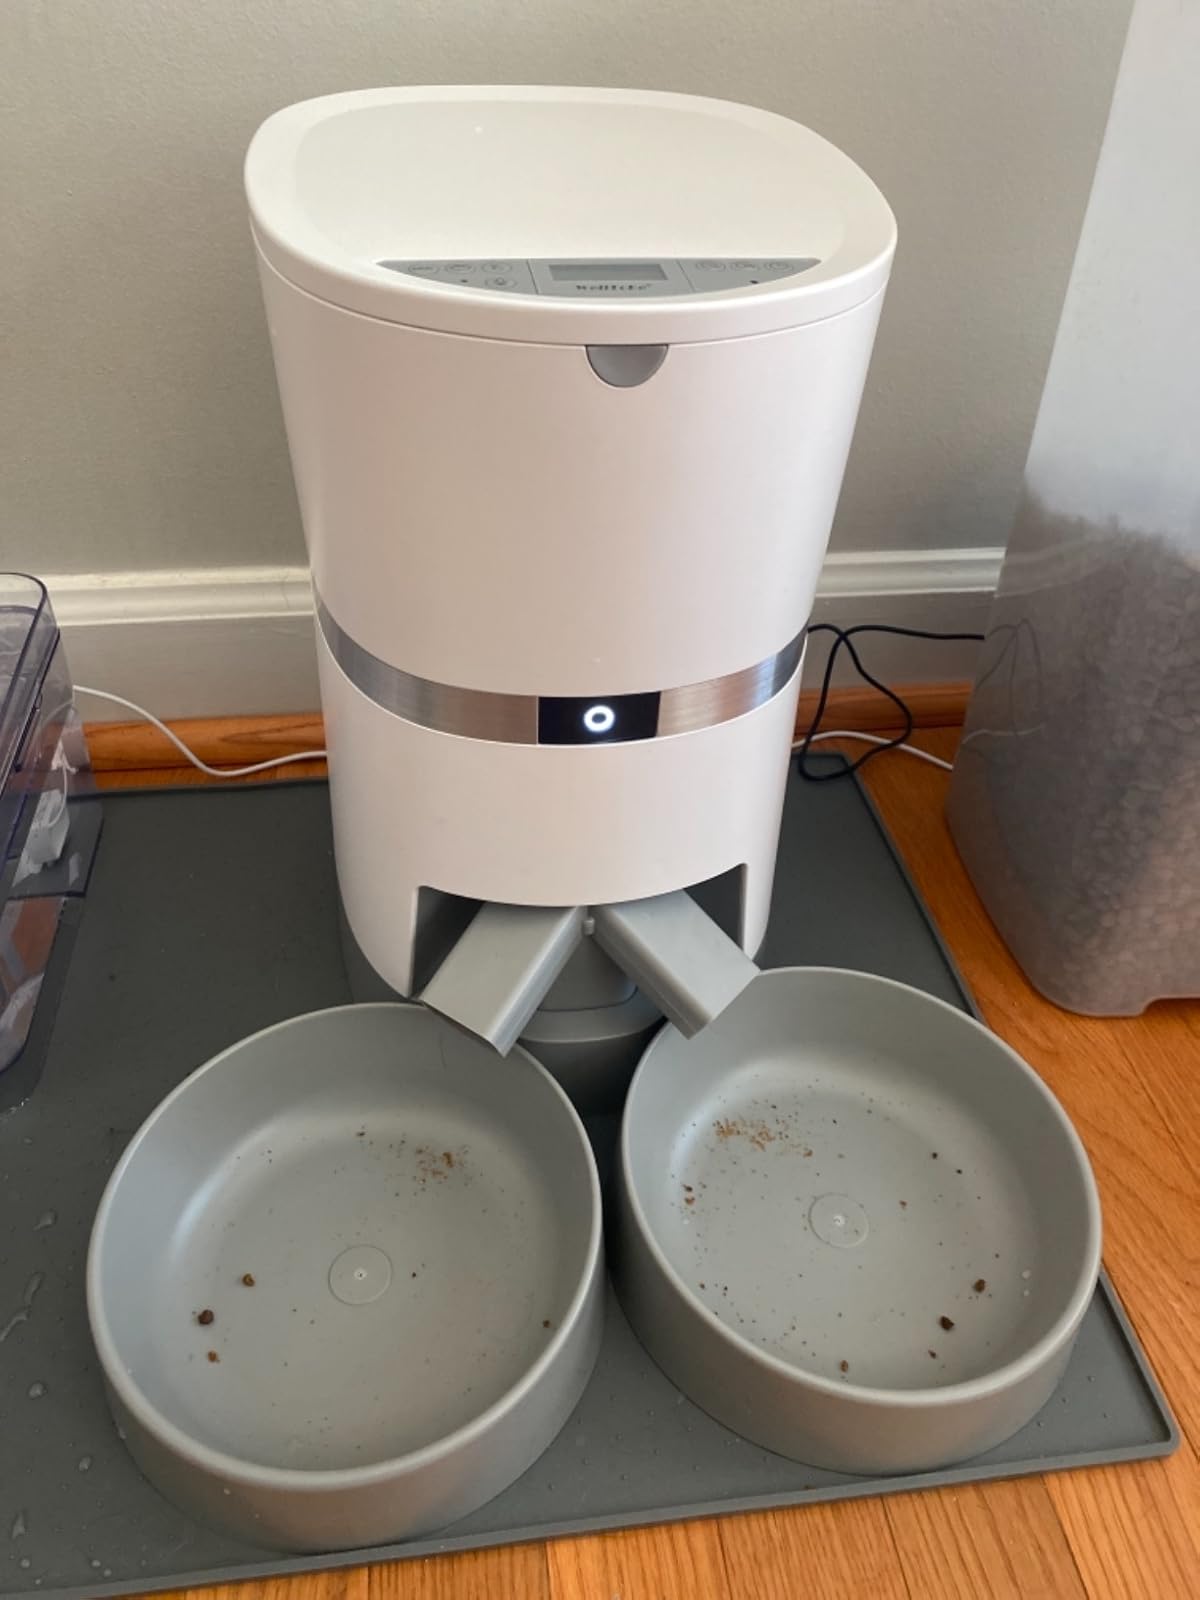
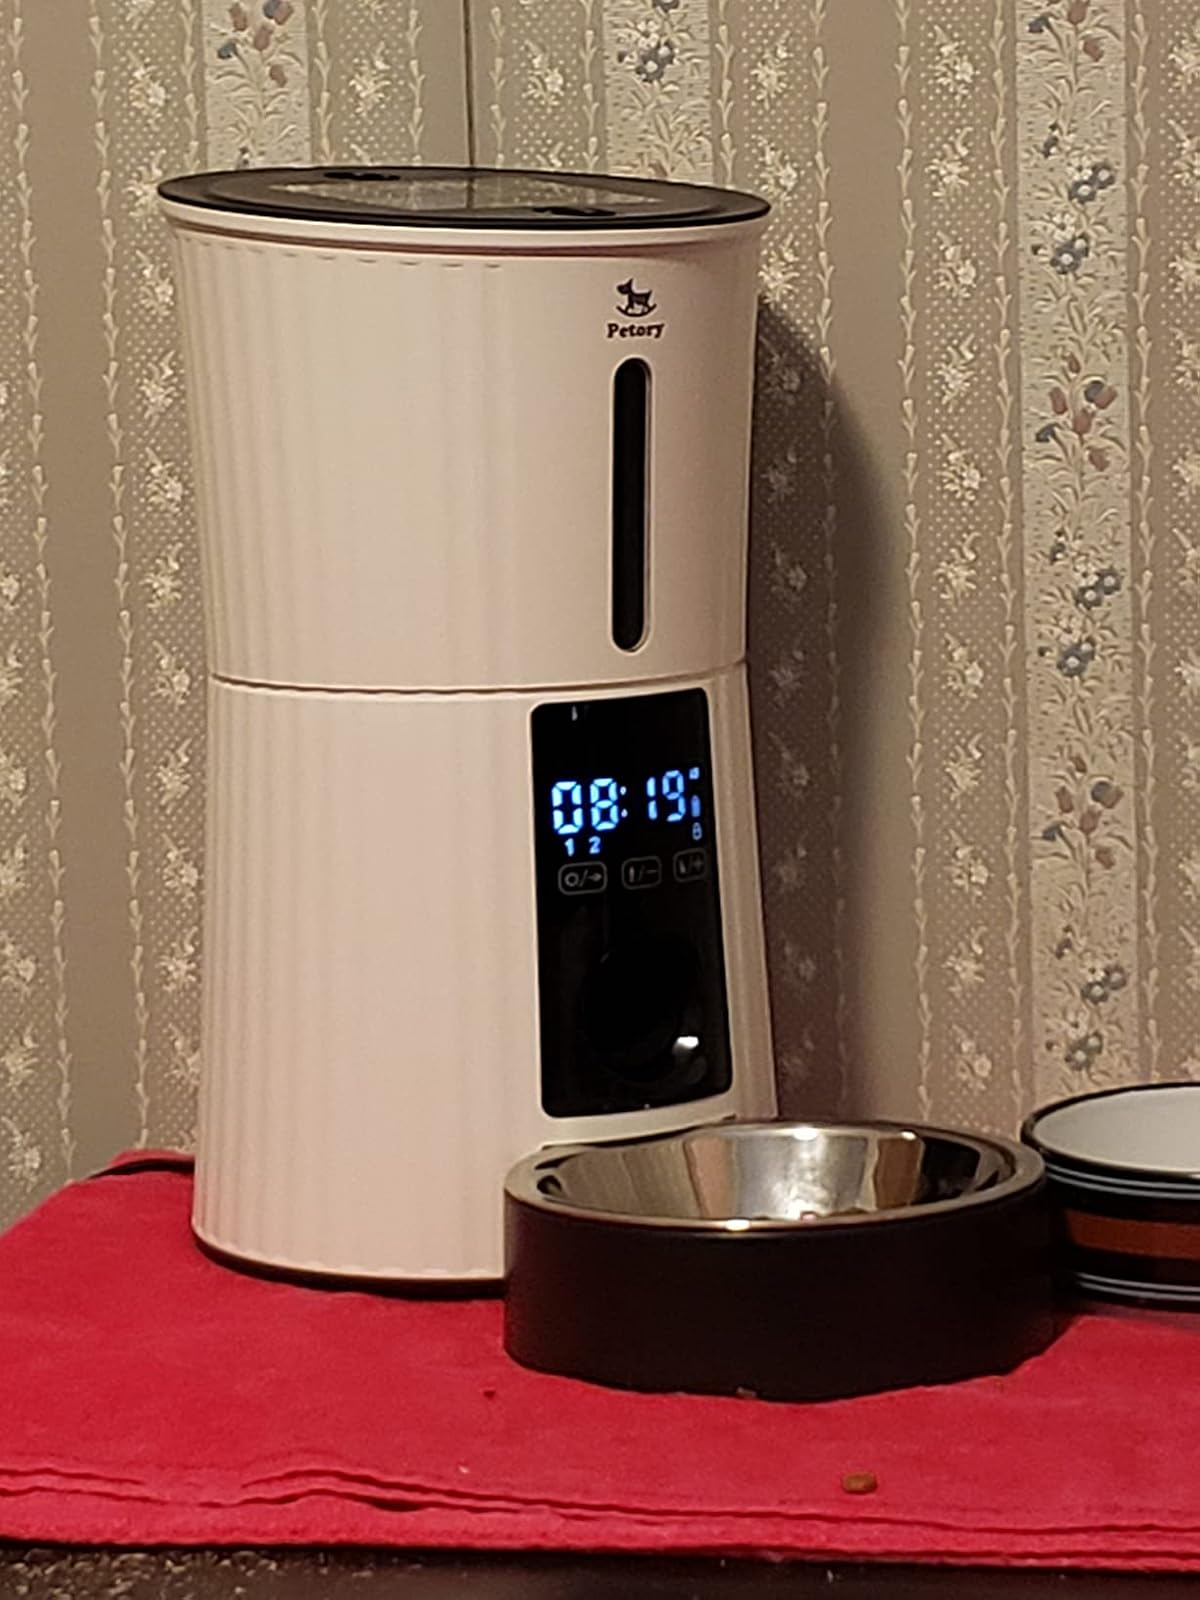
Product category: items_feeder
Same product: no